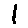
Label: 1